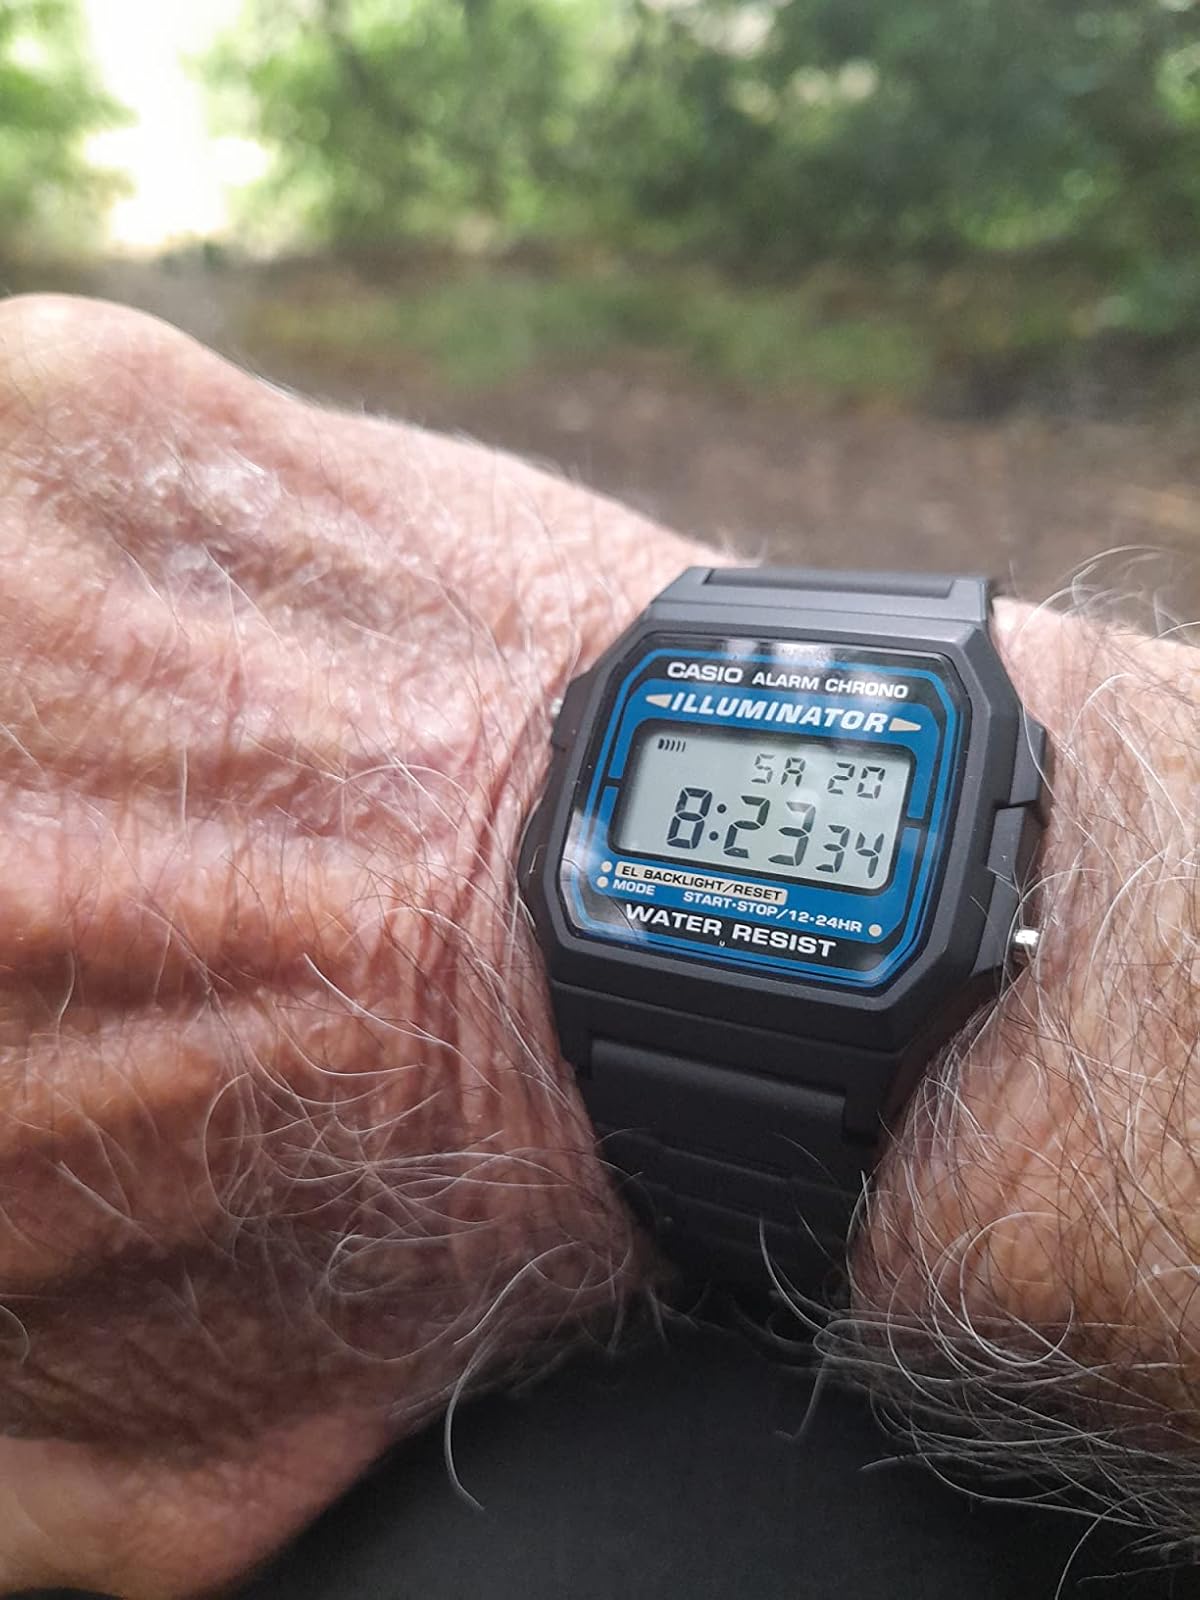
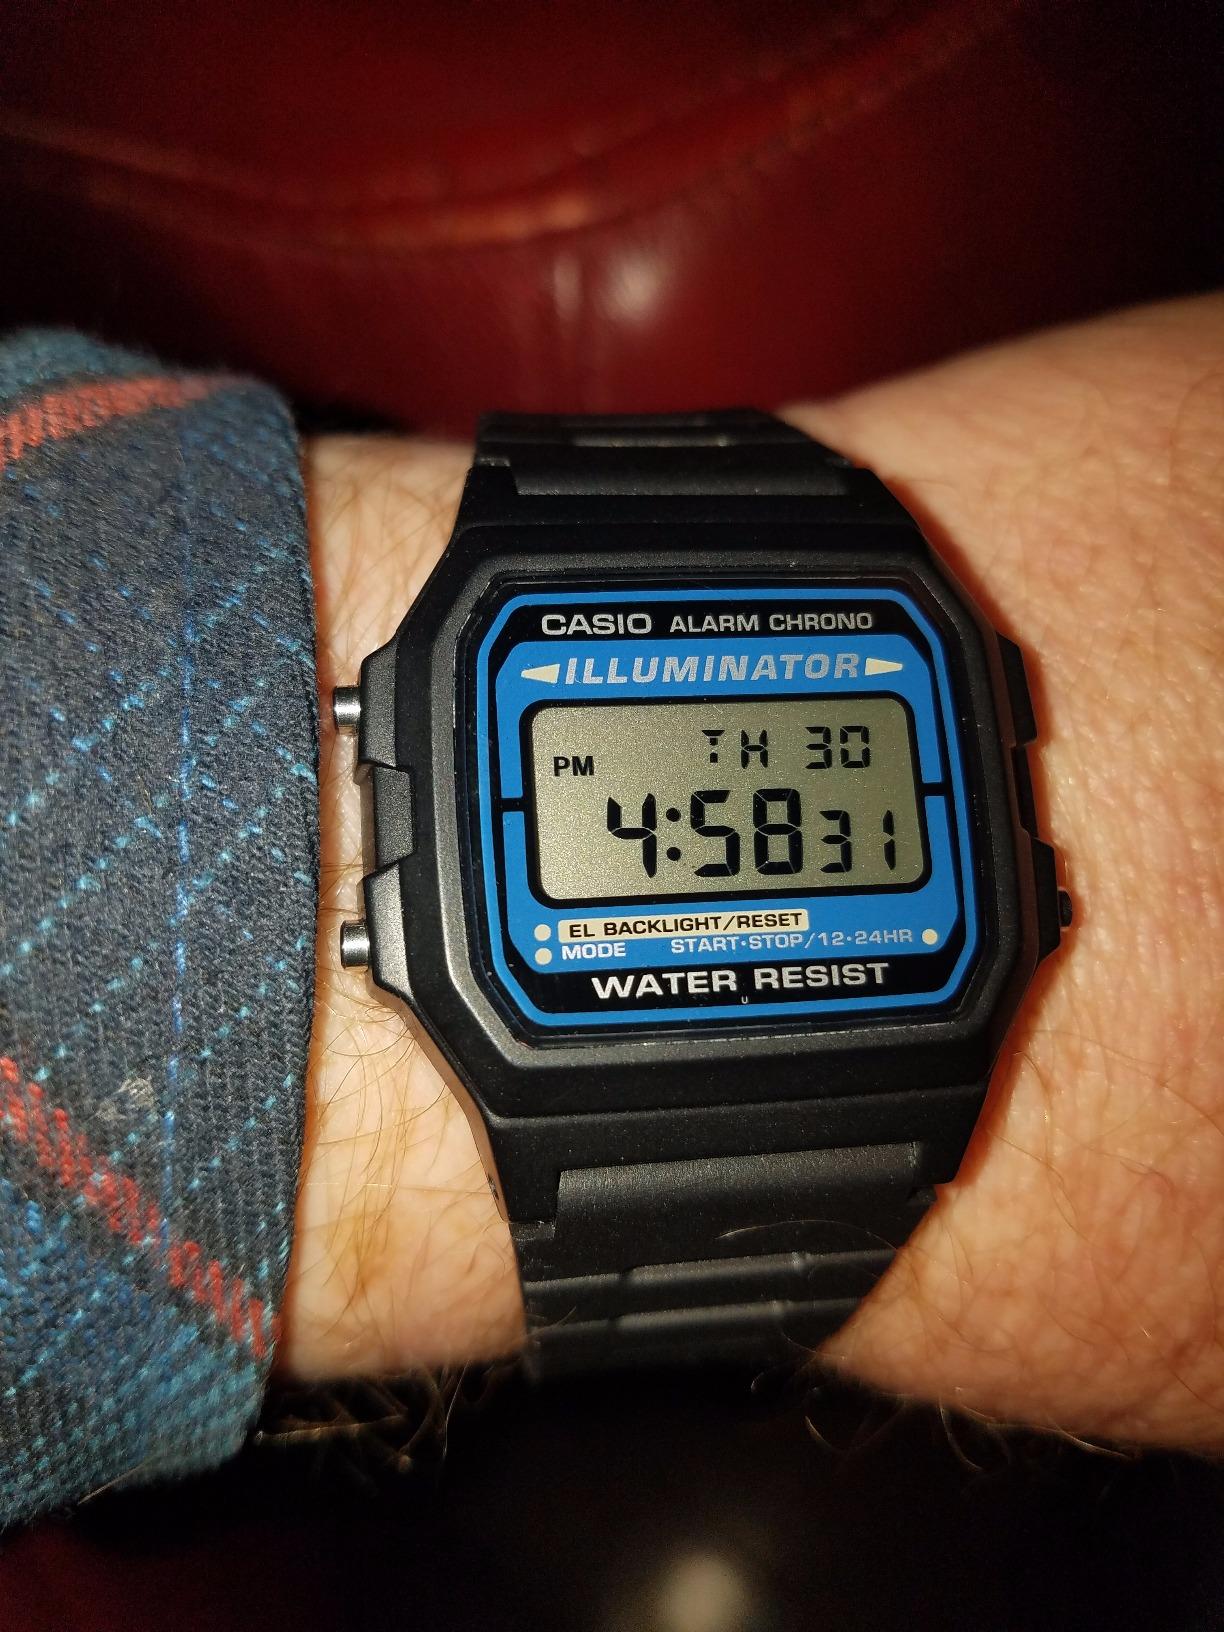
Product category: accessories_watch
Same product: yes